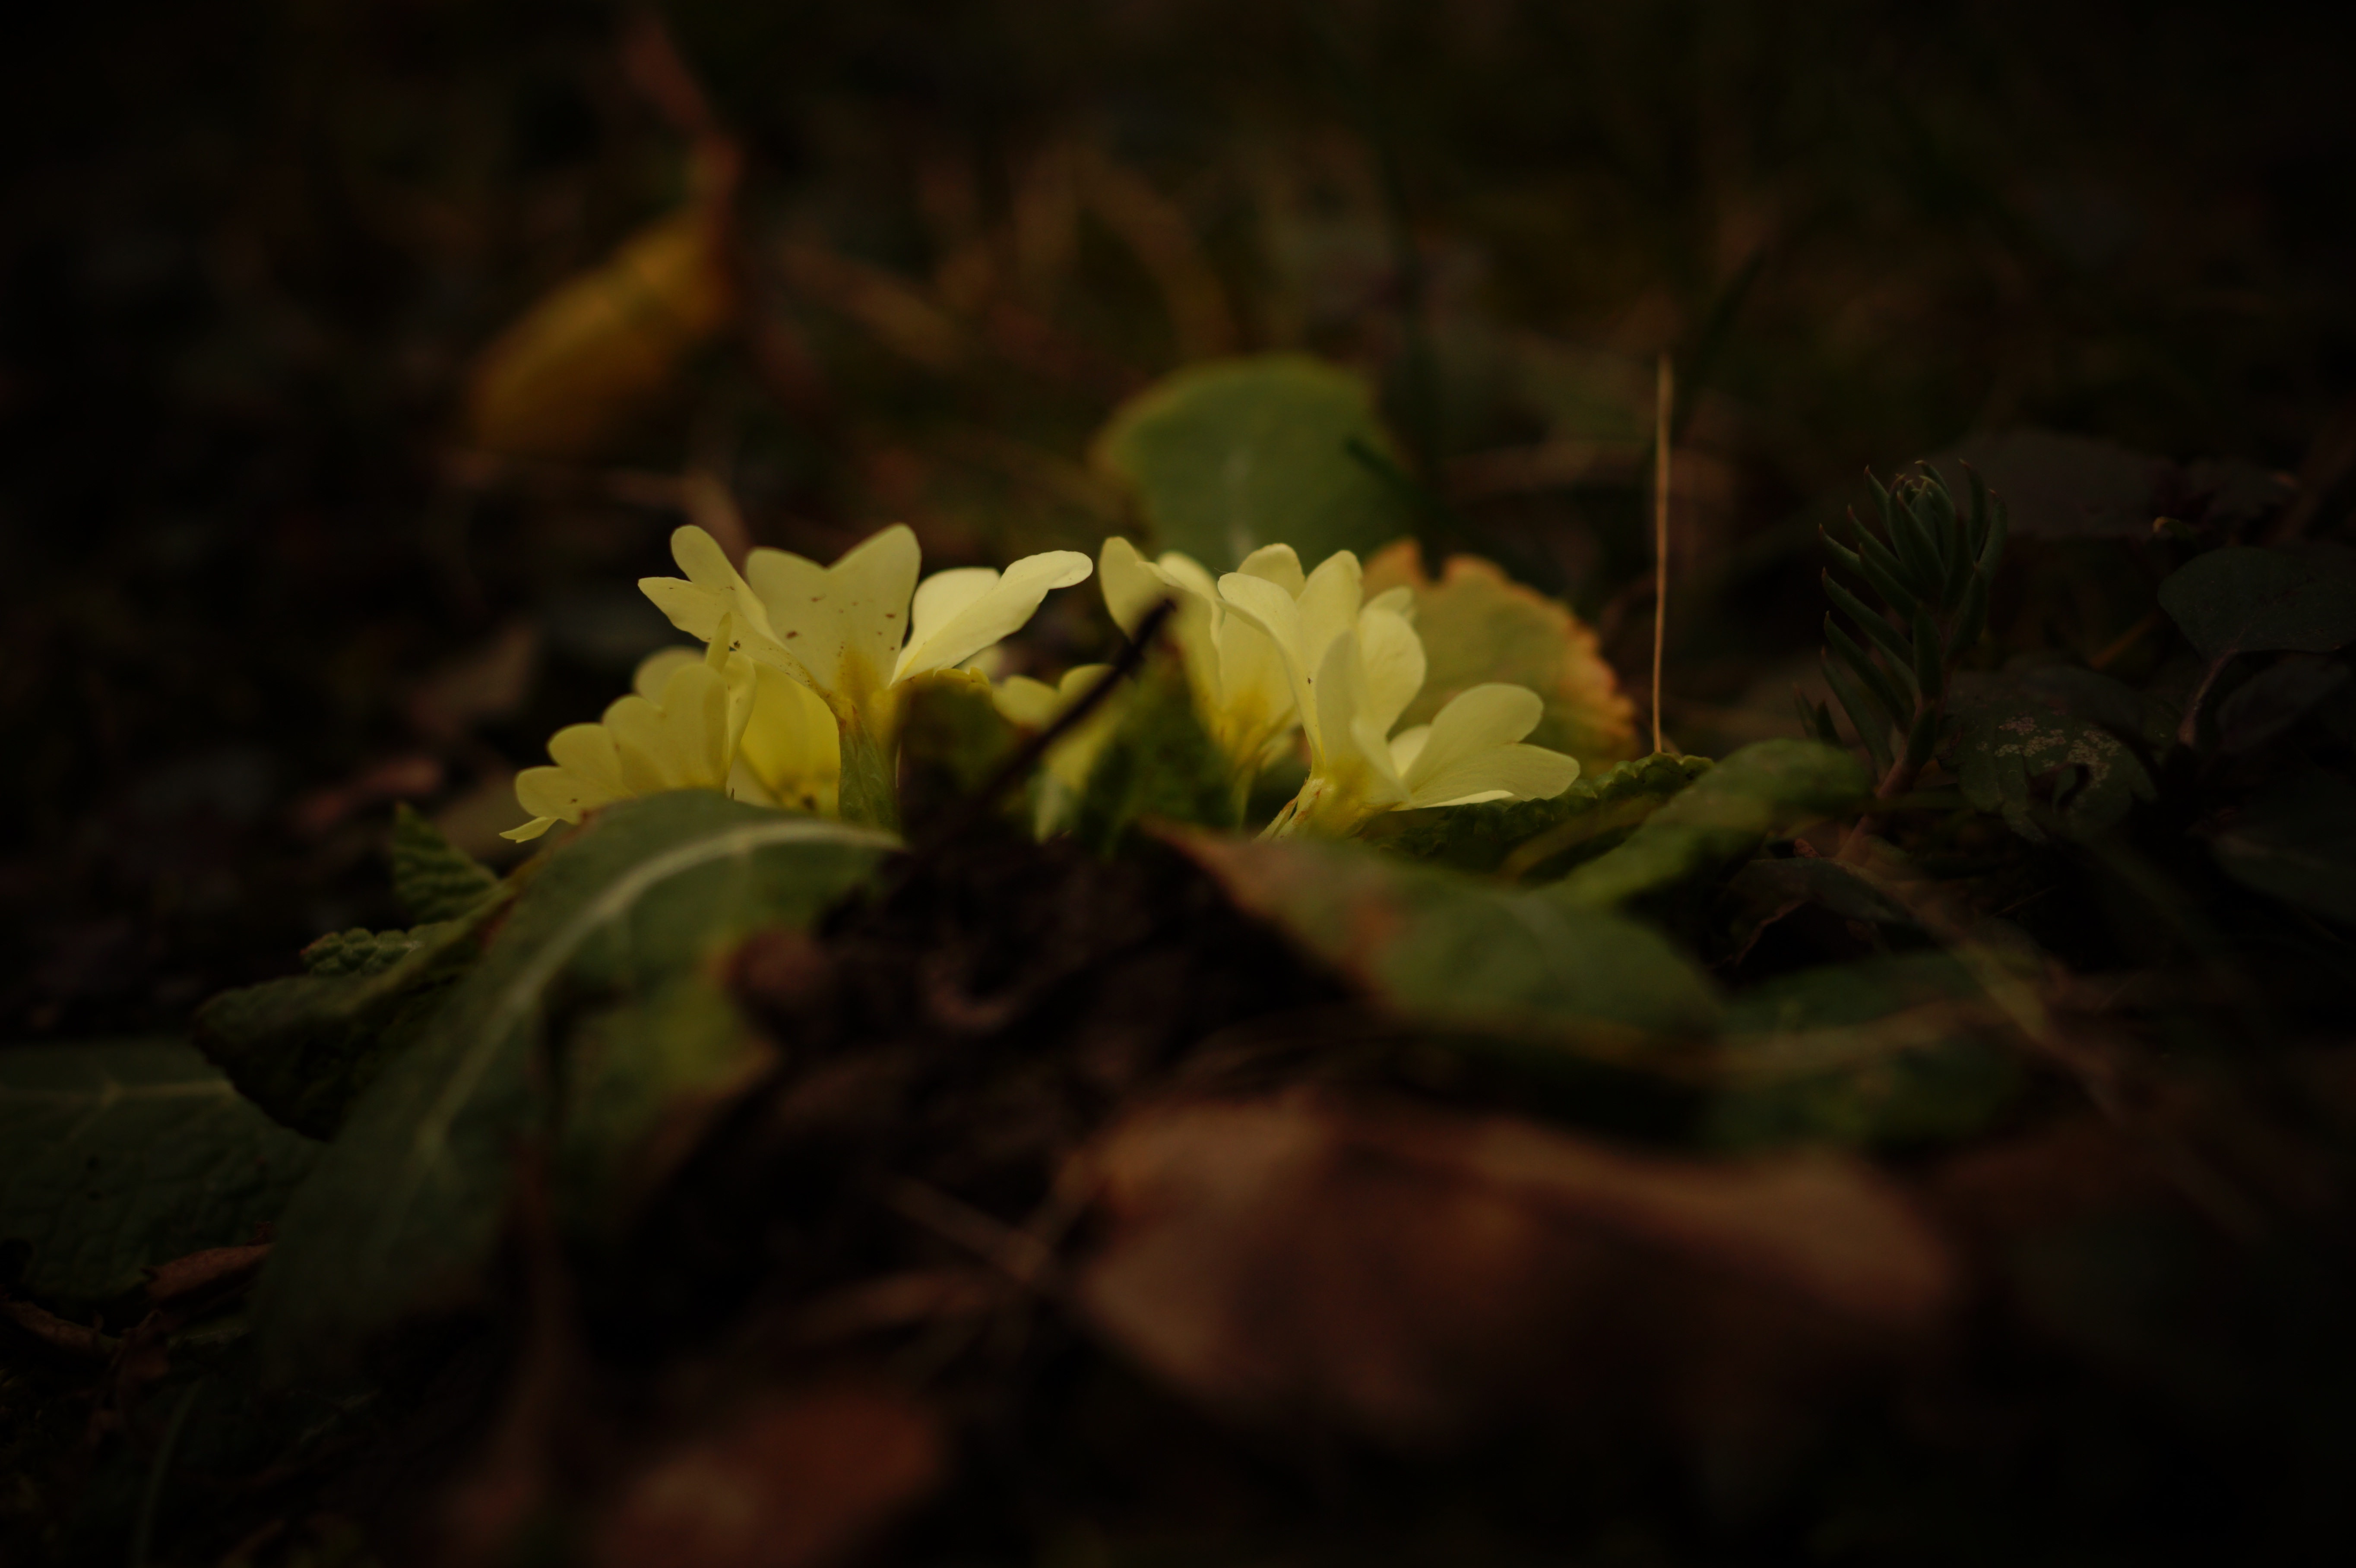
tree, nature, branch, light, plant, sunlight, leaf, flower, green, autumn, darkness, botany, yellow, flora, close up, macro photography